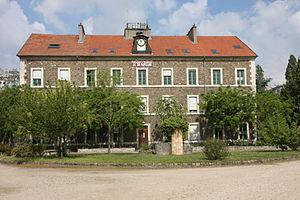
Bâtiment ""Prévôt-général de Maréchaussée J.C. de Papillon"". Fort de Charenton - Maisons-Alfort"
Le fort de Charenton est un ouvrage militaire défensif construit en 1842 sur la commune de Maisons-Alfort et faisant partie du dispositif de protection de Paris décidé par Adolphe Thiers.
Le groupement II/1 de Gendarmerie mobile fait partie de la Région de Gendarmerie d'Île-de-France. Il est commandé par un général de gendarmerie. Son état-major est implanté à Maisons-Alfort depuis 2012.